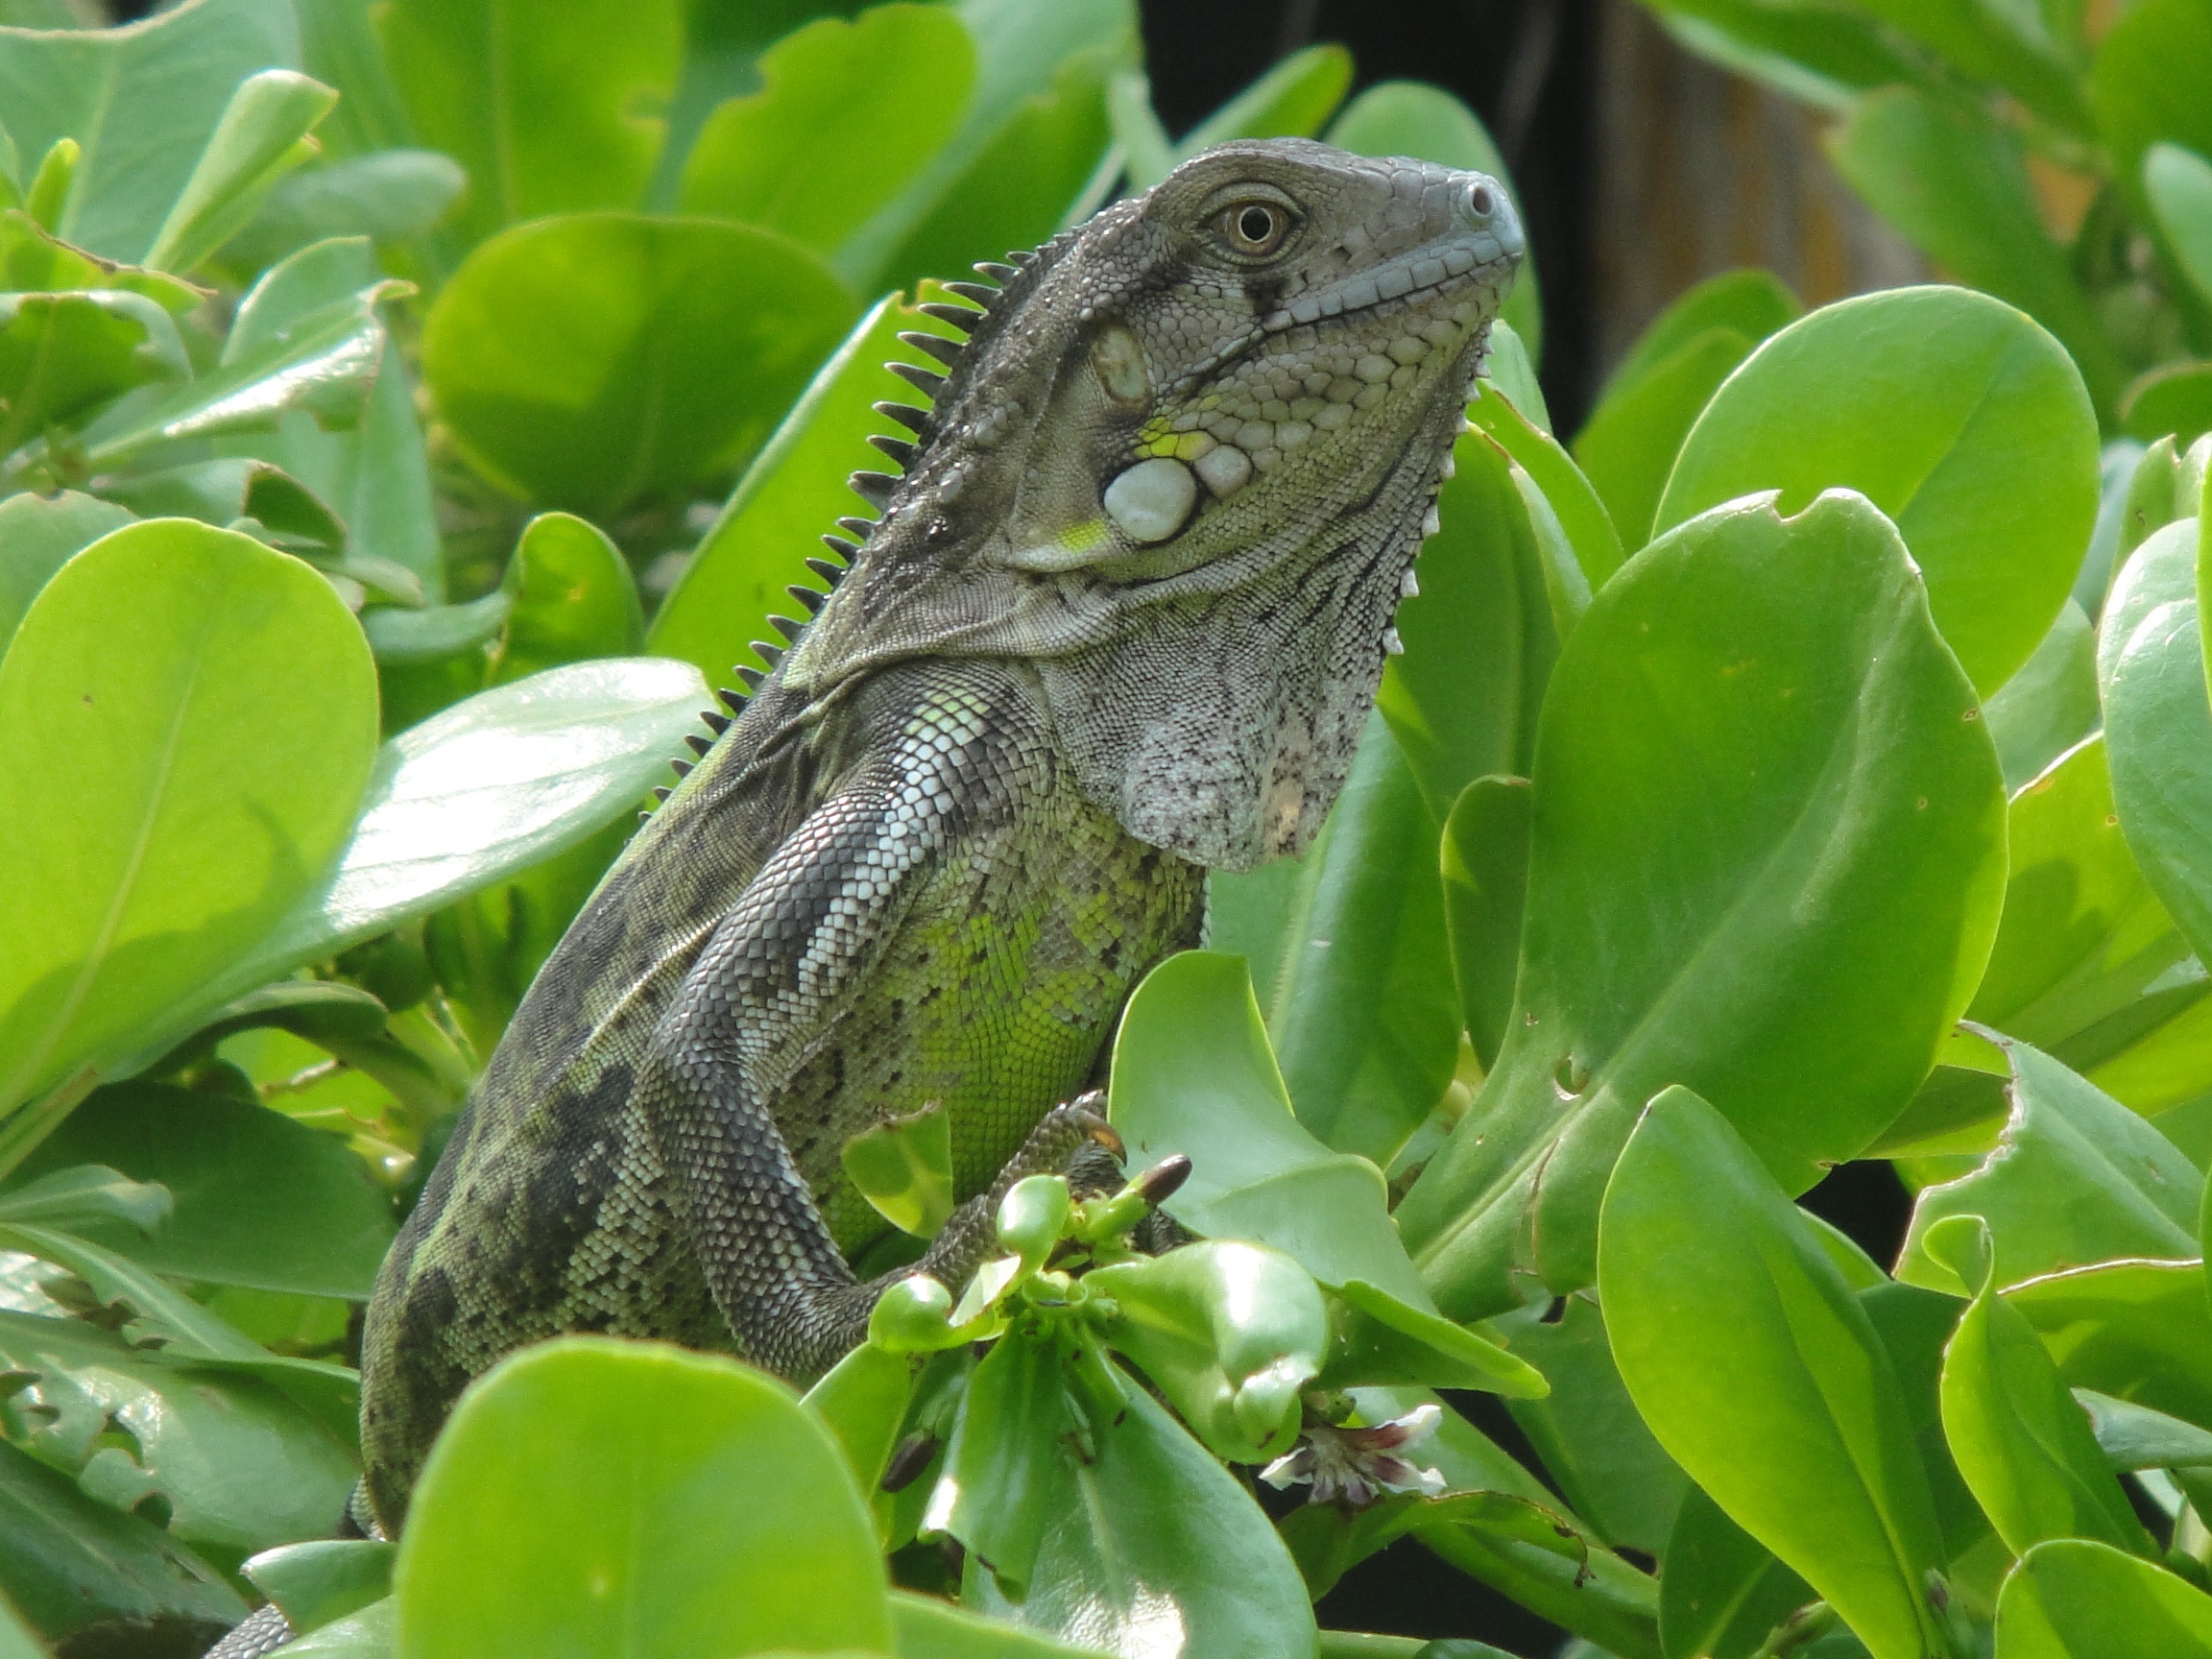
nature, animal, wildlife, green, jungle, botany, reptile, amphibian, iguana, fauna, lizard, green lizard, chameleon, rainforest, beast, vertebrate, tropics, iguania, bonaire, lacerta, netherlands antilles, dactyloidae, scaled reptile, lacertidae, african chameleon